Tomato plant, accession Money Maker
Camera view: bottom (45 deg); turntable rotation: 330 degrees
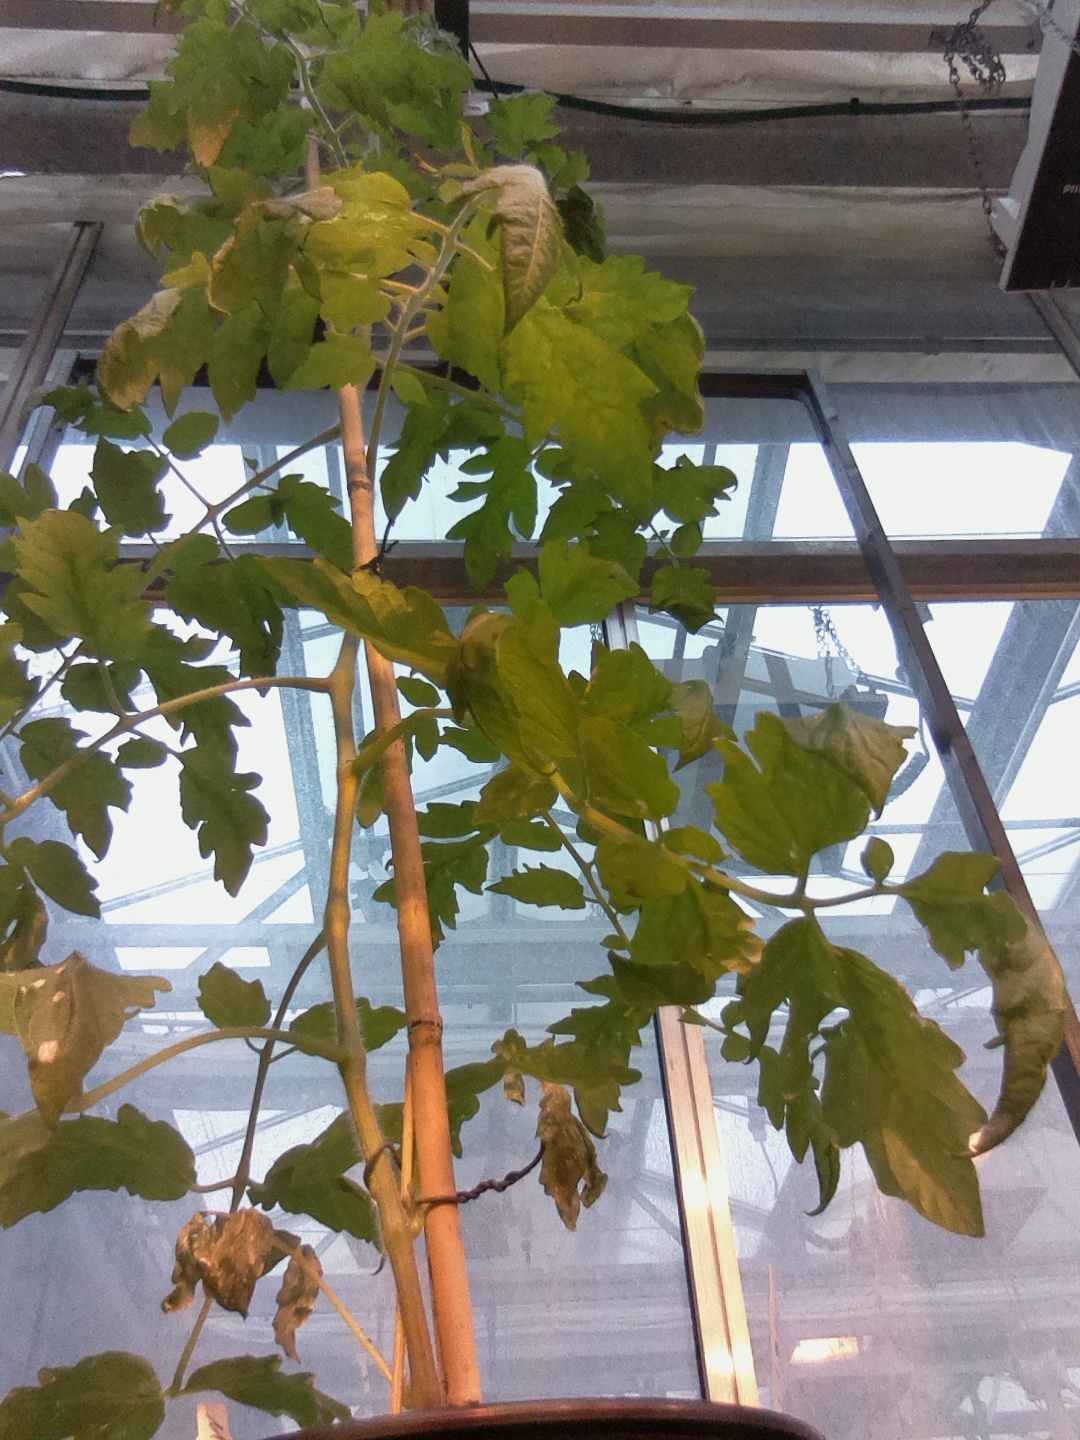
BBCH growth stage 54: 4 inflorescences visible